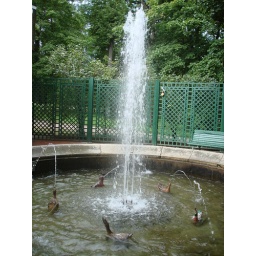
The ducks and dog go around the main fountain and also quack and bark (respectively).